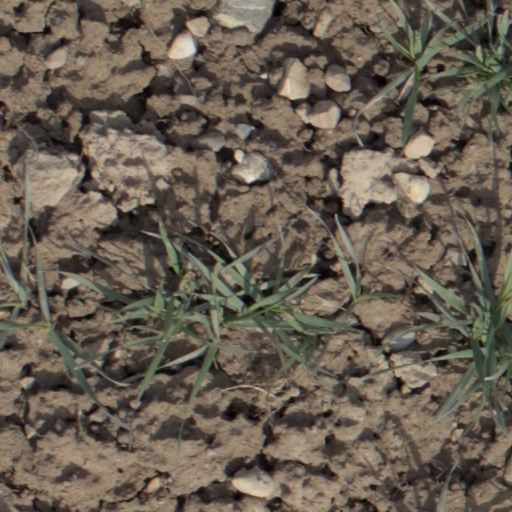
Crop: wheat